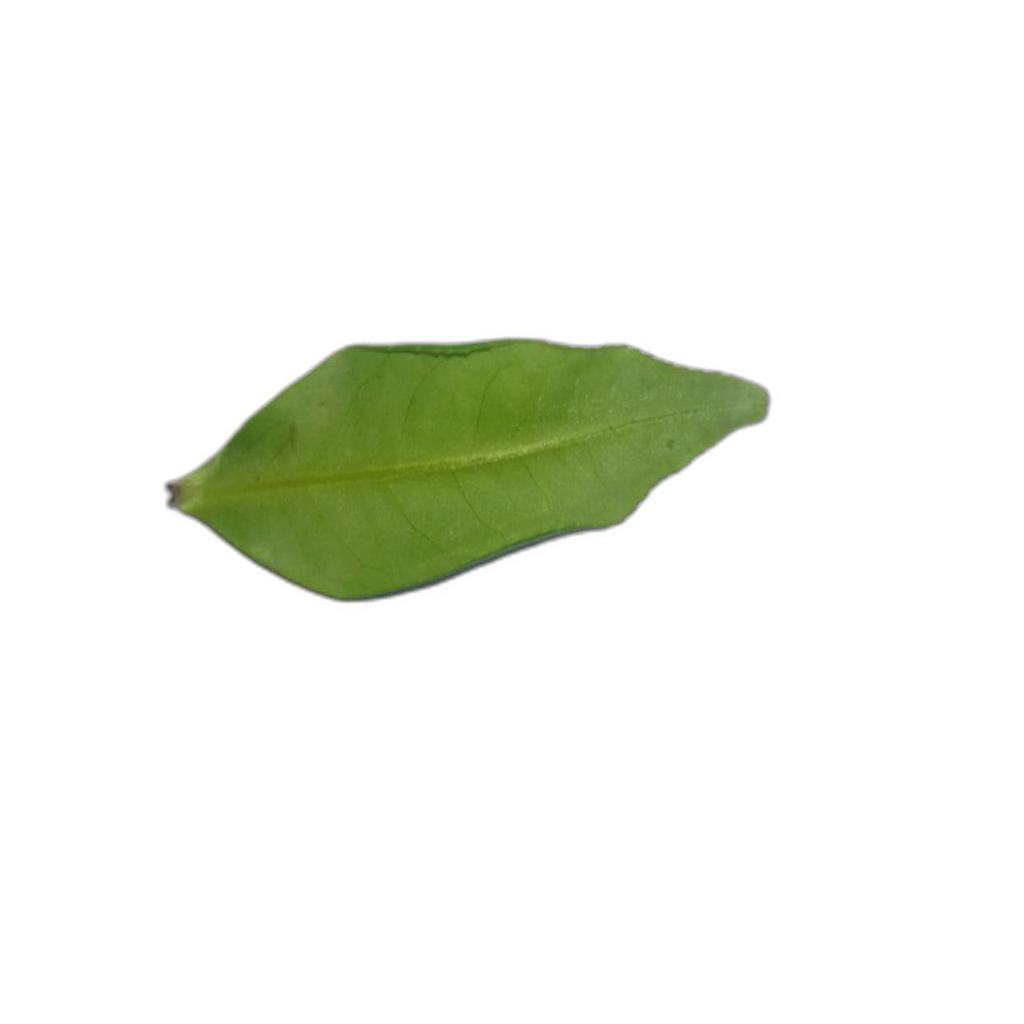
Label: Healthy